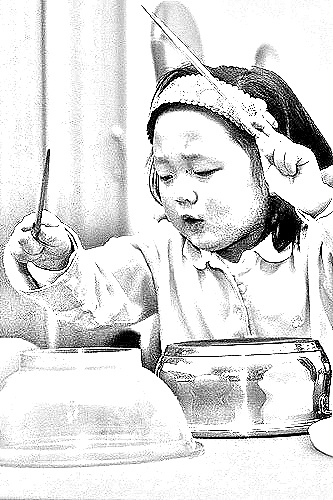
Portrait style: Sketch Portrait